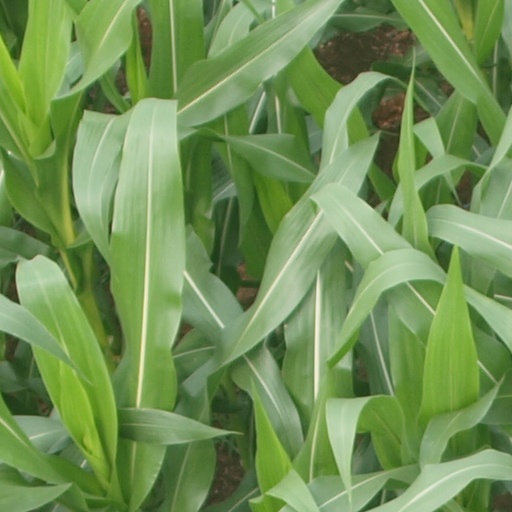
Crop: maize; corn